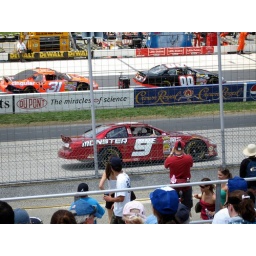
This isn't the one Kasey drove in the race, however. It had a white side with red number